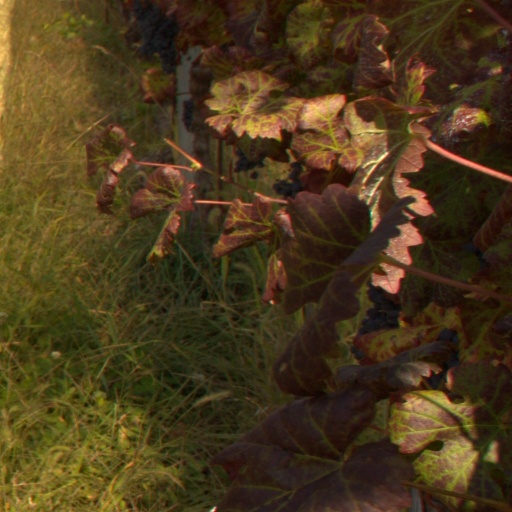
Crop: grape